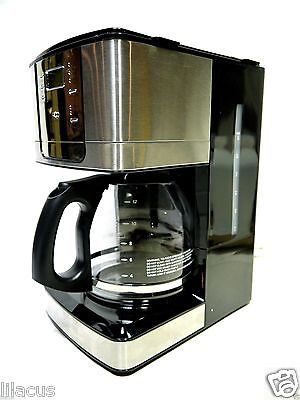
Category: coffee maker